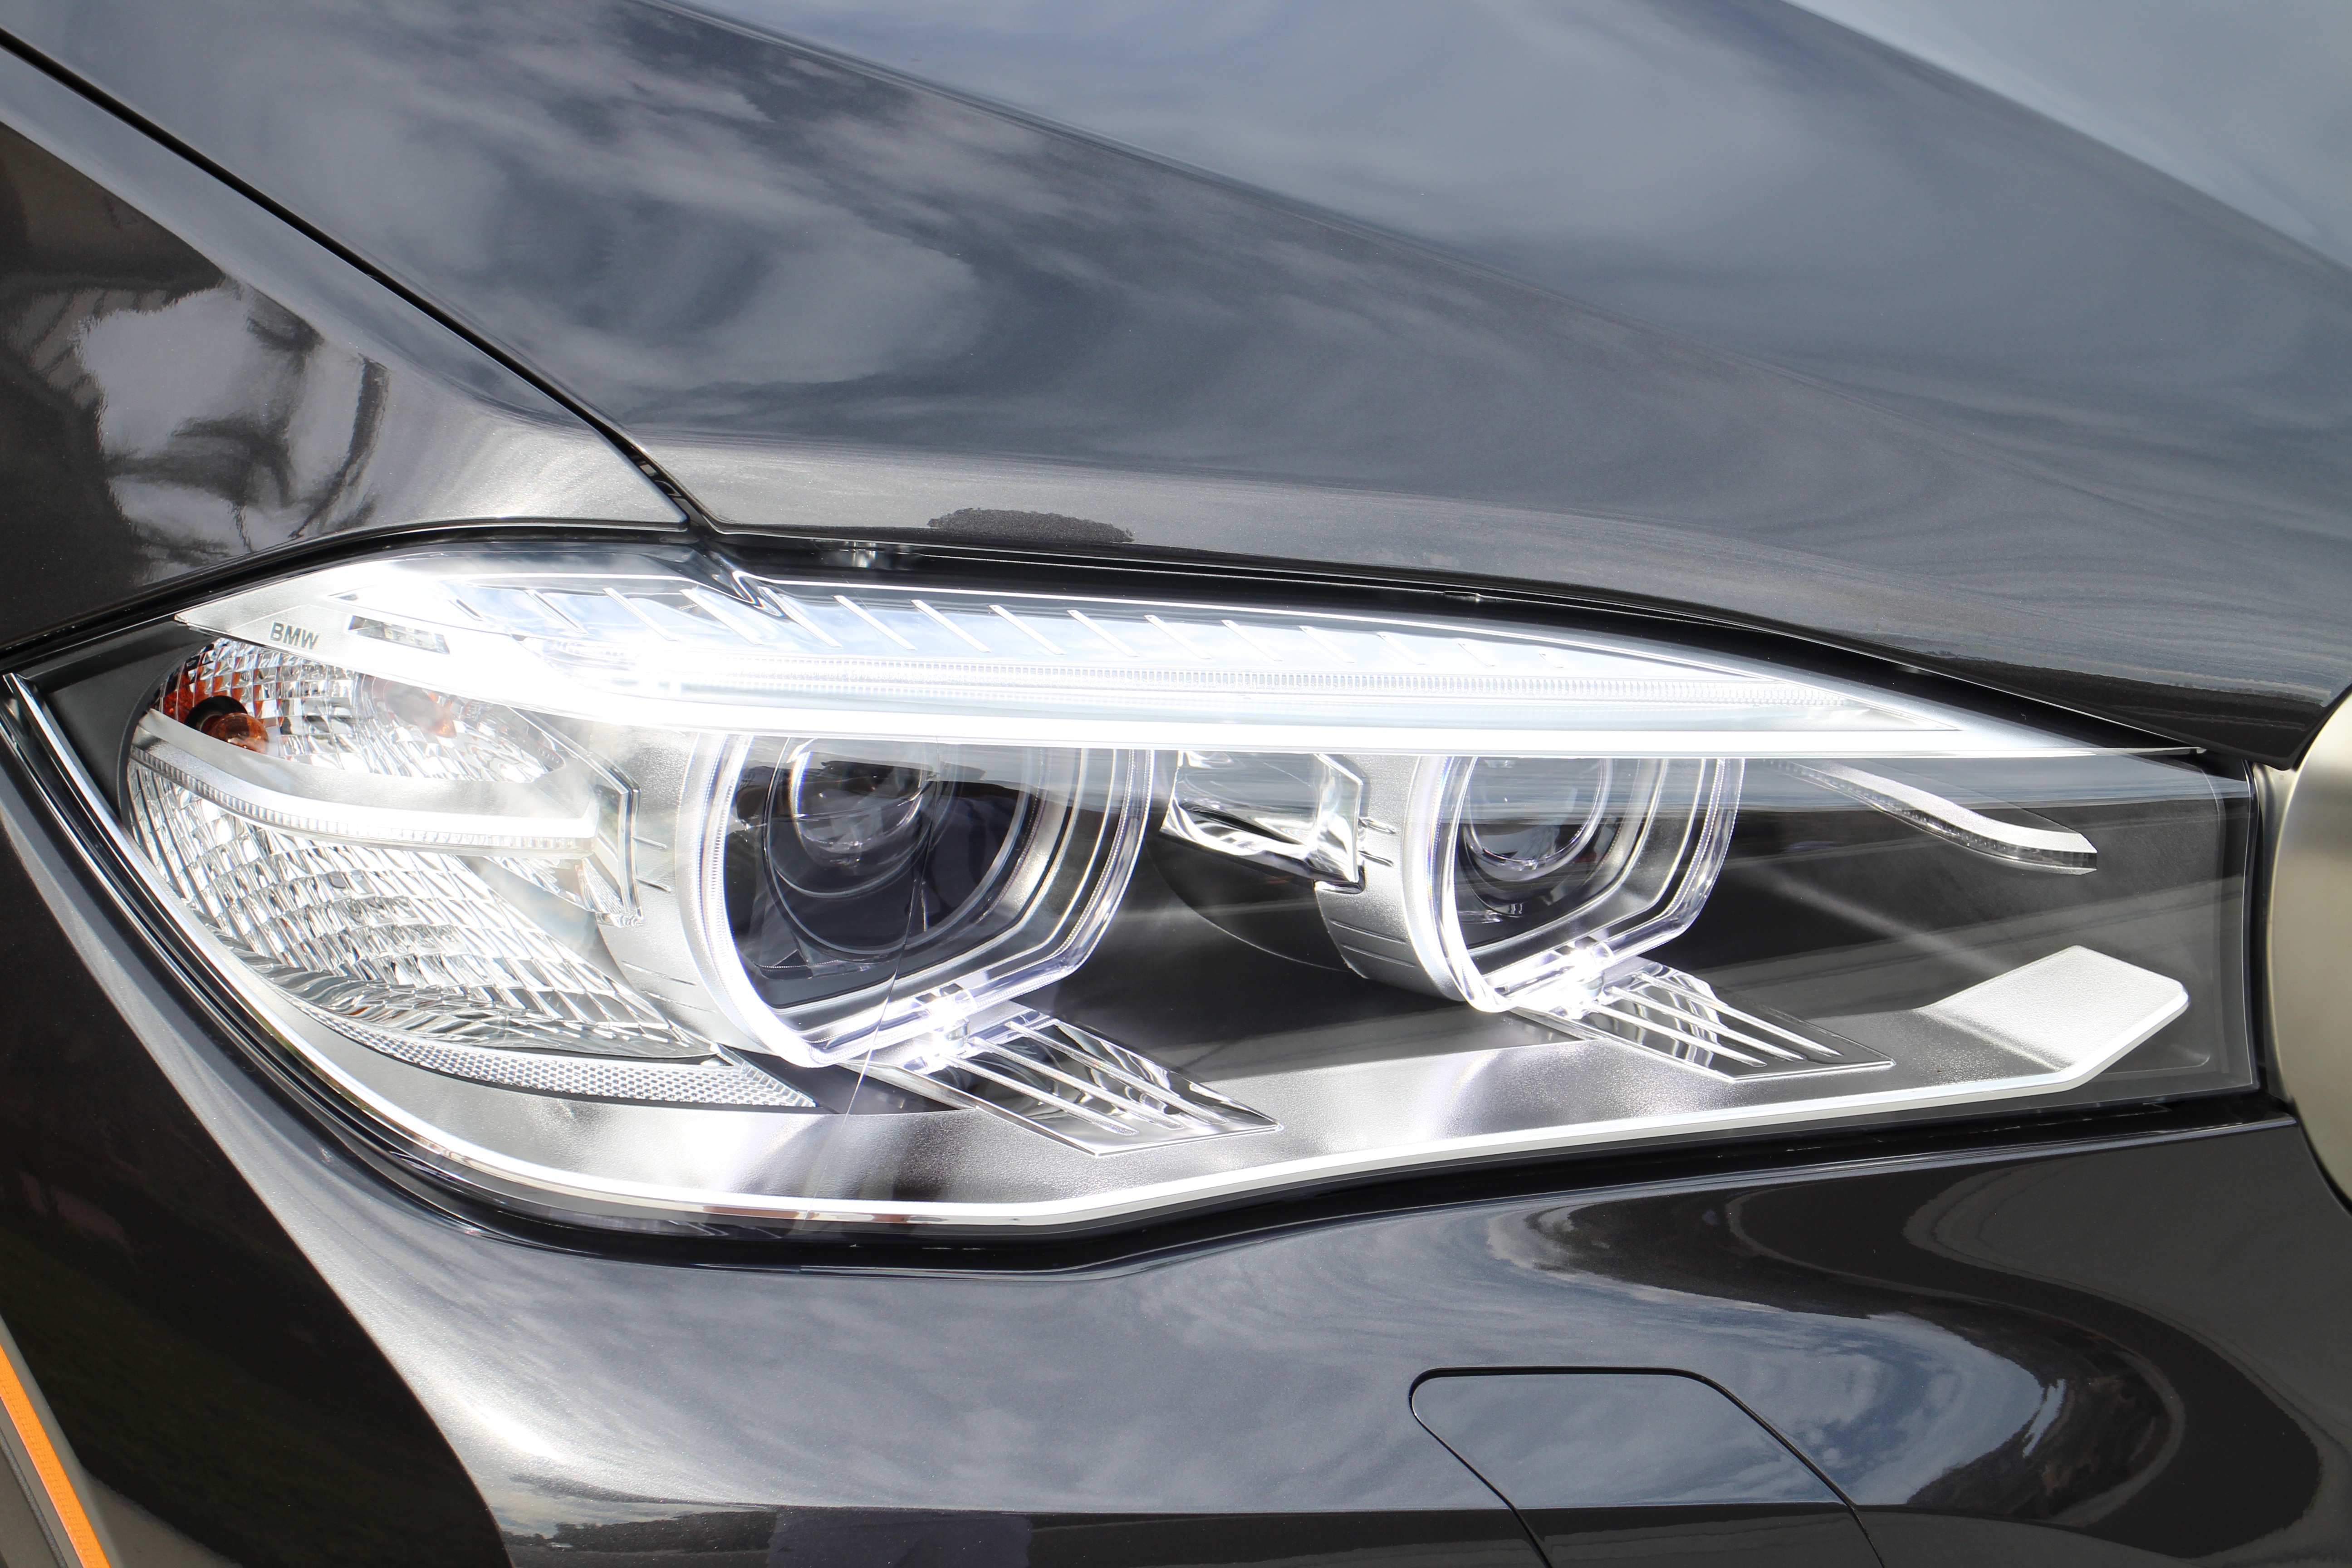
car, automobile, vehicle, bumper, sedan, bmw, sport utility vehicle, land vehicle, automobile make, automotive exterior, automotive design, luxury vehicle, family car, executive car, bmw x6, bmw x1, bmw x3